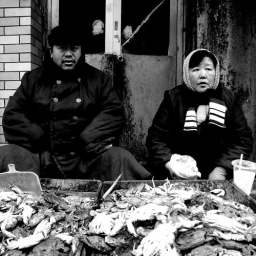
A husband and wife sit at their &amp;quot;crab&amp;quot; stall on a busy market street in the centre of the city